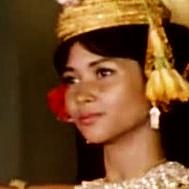
Age: 21